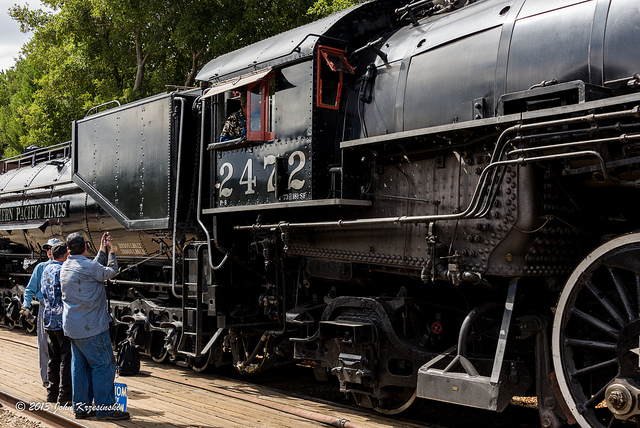
The train engine has 2472 written on it.

Three people are all looking at a black train.

three men standing next to a black train

an image of three men looking at a black train

three people are standing next to a black train engine and its driver